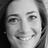
Emotion: happy